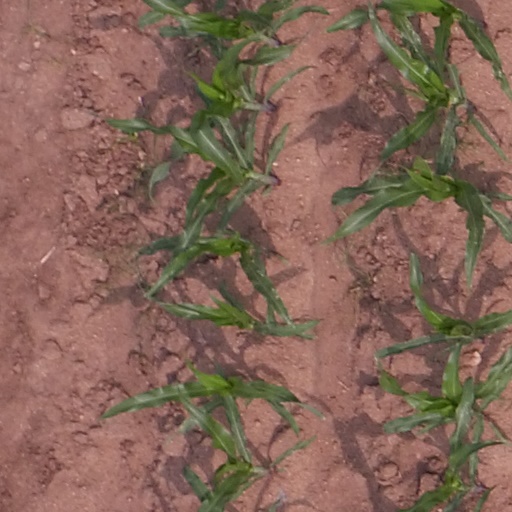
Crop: maize; corn